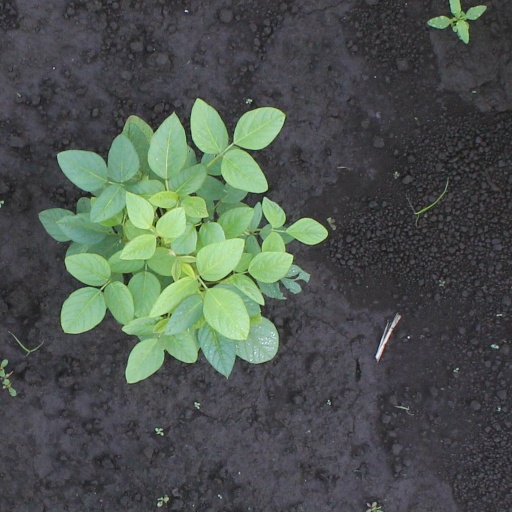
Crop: soybean